Peabody Mason Concerts

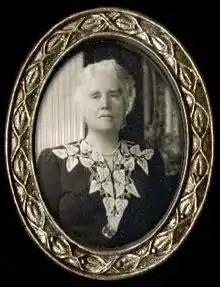
Fanny Peabody Mason

The name Peabody Mason comes from Miss Fanny Peabody Mason, who until her death in 1948 was an active patron of music both in the United States and abroad. Her musical interests were piano, singing and chamber music.